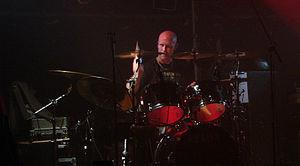
Dark Tranquillity, concert du 12/10/07 à la Locomotive à Paris. Anders Jivarp.